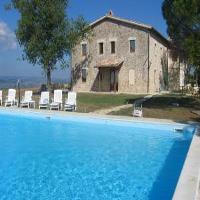
Weather: sun or clear